Westinghouse Broadcasting

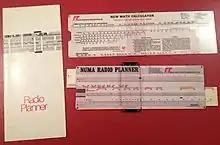
Westinghouse "side rules" for radio

In the 1970s, Westinghouse Radio also developed a prodigious reputation for its innovation in analytical techniques and tools for radio sales and buying. Using sophisticated mathematical modeling, the group promoted its "New Math Calculator" which became extremely popular in ad agencies for planning radio campaigns. This was no simple look-up table; it introduced innovative measures such as "reach index" and "gross cume" to operationalize its core models. Westinghouse later introduced an even more comprehensive tool, stylized as the "Numa Radio Planner". In the days before desktop computers, these "slide rules" were state-of-the-art in audience planning research.